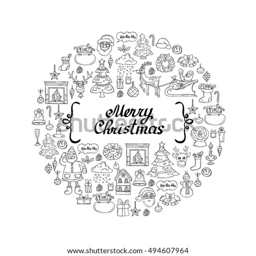
cute decorative cover with hand drawn isolated symbols of holiday on white color .